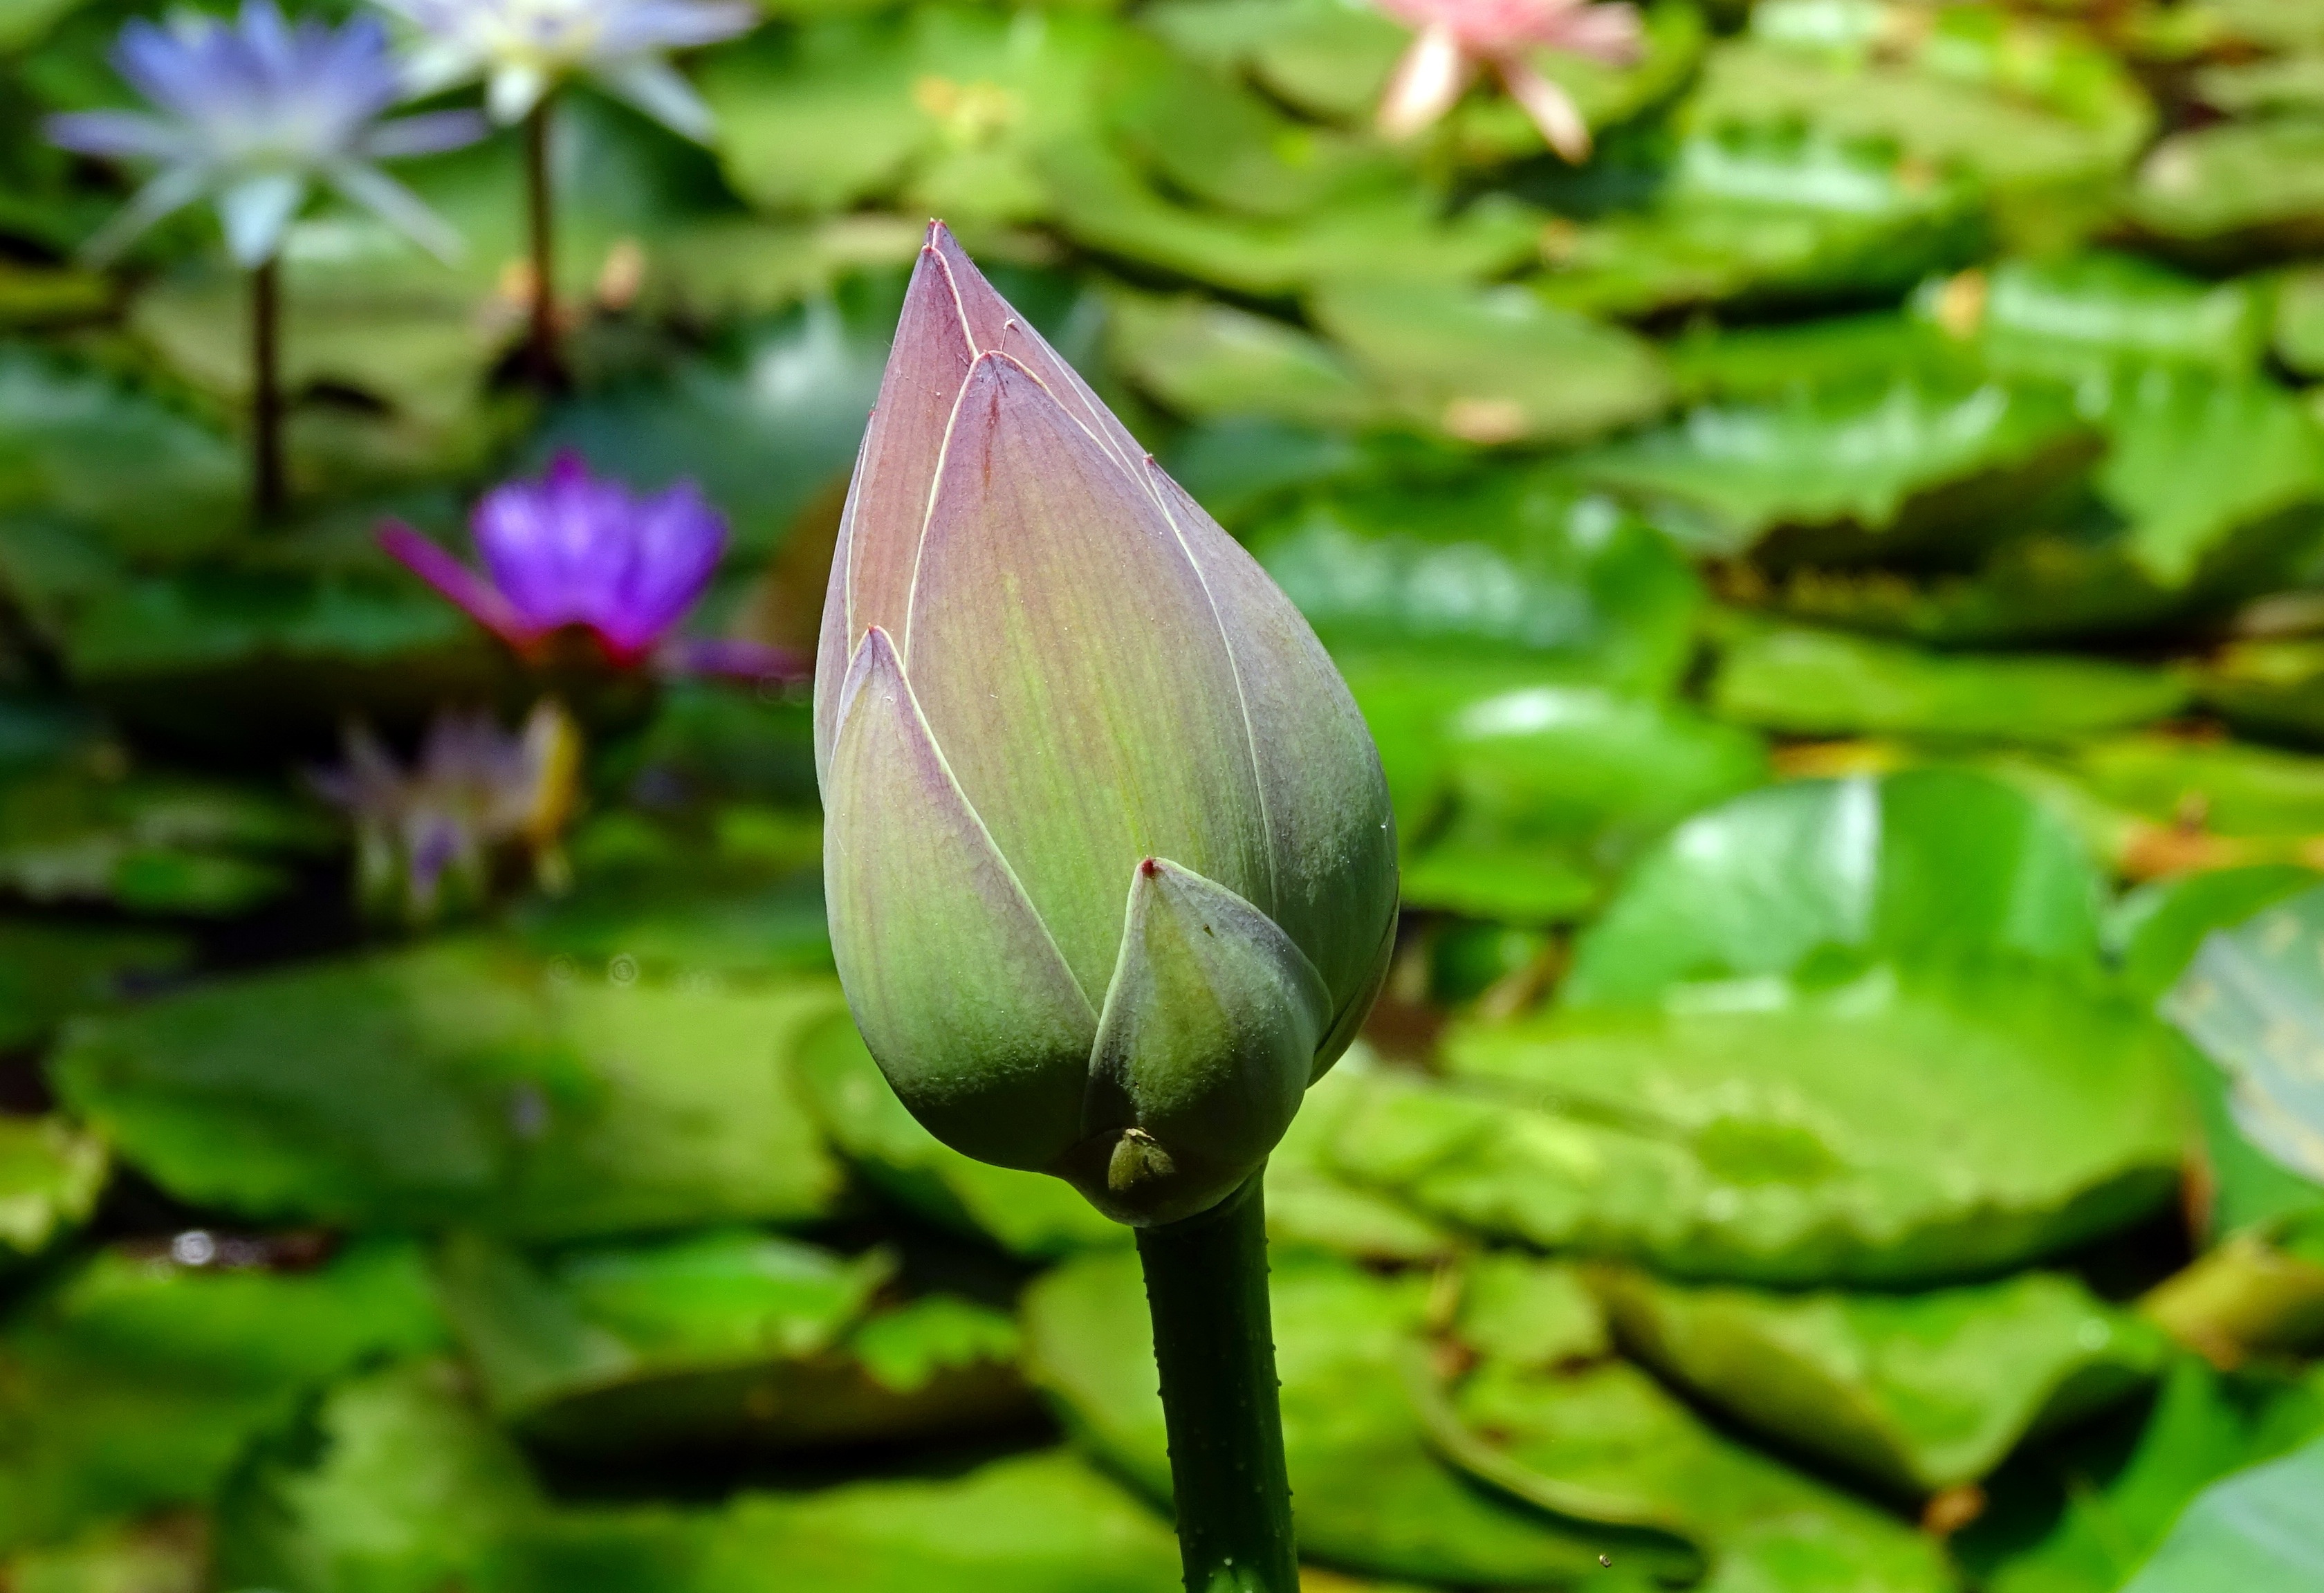
nature, blossom, plant, leaf, flower, petal, pond, green, tropical, botany, aquatic, garden, pink, nelumbo nucifera, indian lotus, sacred lotus, aquatic plant, dharwad, flora, wildflower, close up, lotus, india, bud, arum, macro photography, karnataka, flowering plant, land plant, lotus family